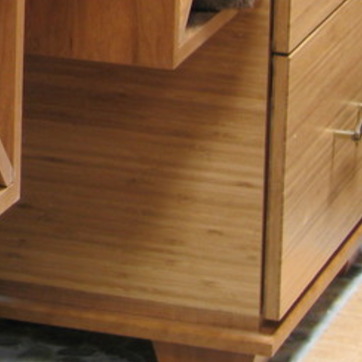
Material: wood